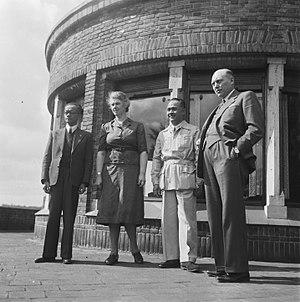
Photo prise à l'occasion d'une Conférence qui s'est tenue dans l'ancien relais de Chasse StHubert, dans l'actuel par national Hoge Veluwe, sur les Indes orientales néerlandaises (Prof. Schermerhorn et son épouse et participants indonésiens)
Le parc national De Hoge Veluwe est l'un des plus grands parcs nationaux des Pays-Bas, s'étendant sur 54,5 km² de dunes et forêts achetées par Hélène Kröller-Müller et Anton Kröller au début du XXᵉ siècle et légués à l'État en 1935.